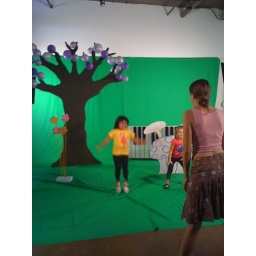
Green screen set for children's music video by Meredtih LeVande. Working on the animation for it as we speak.